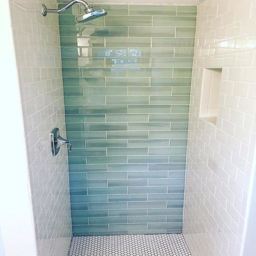
glass subway tile - x in .